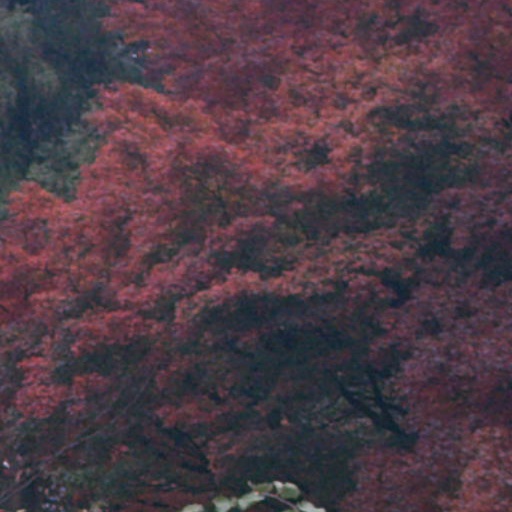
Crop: cassava